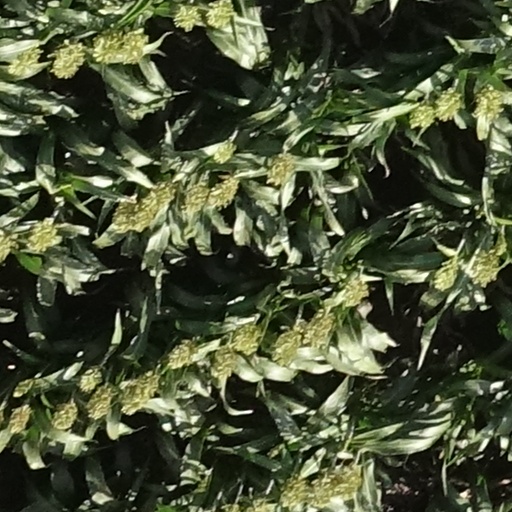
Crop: sorghum